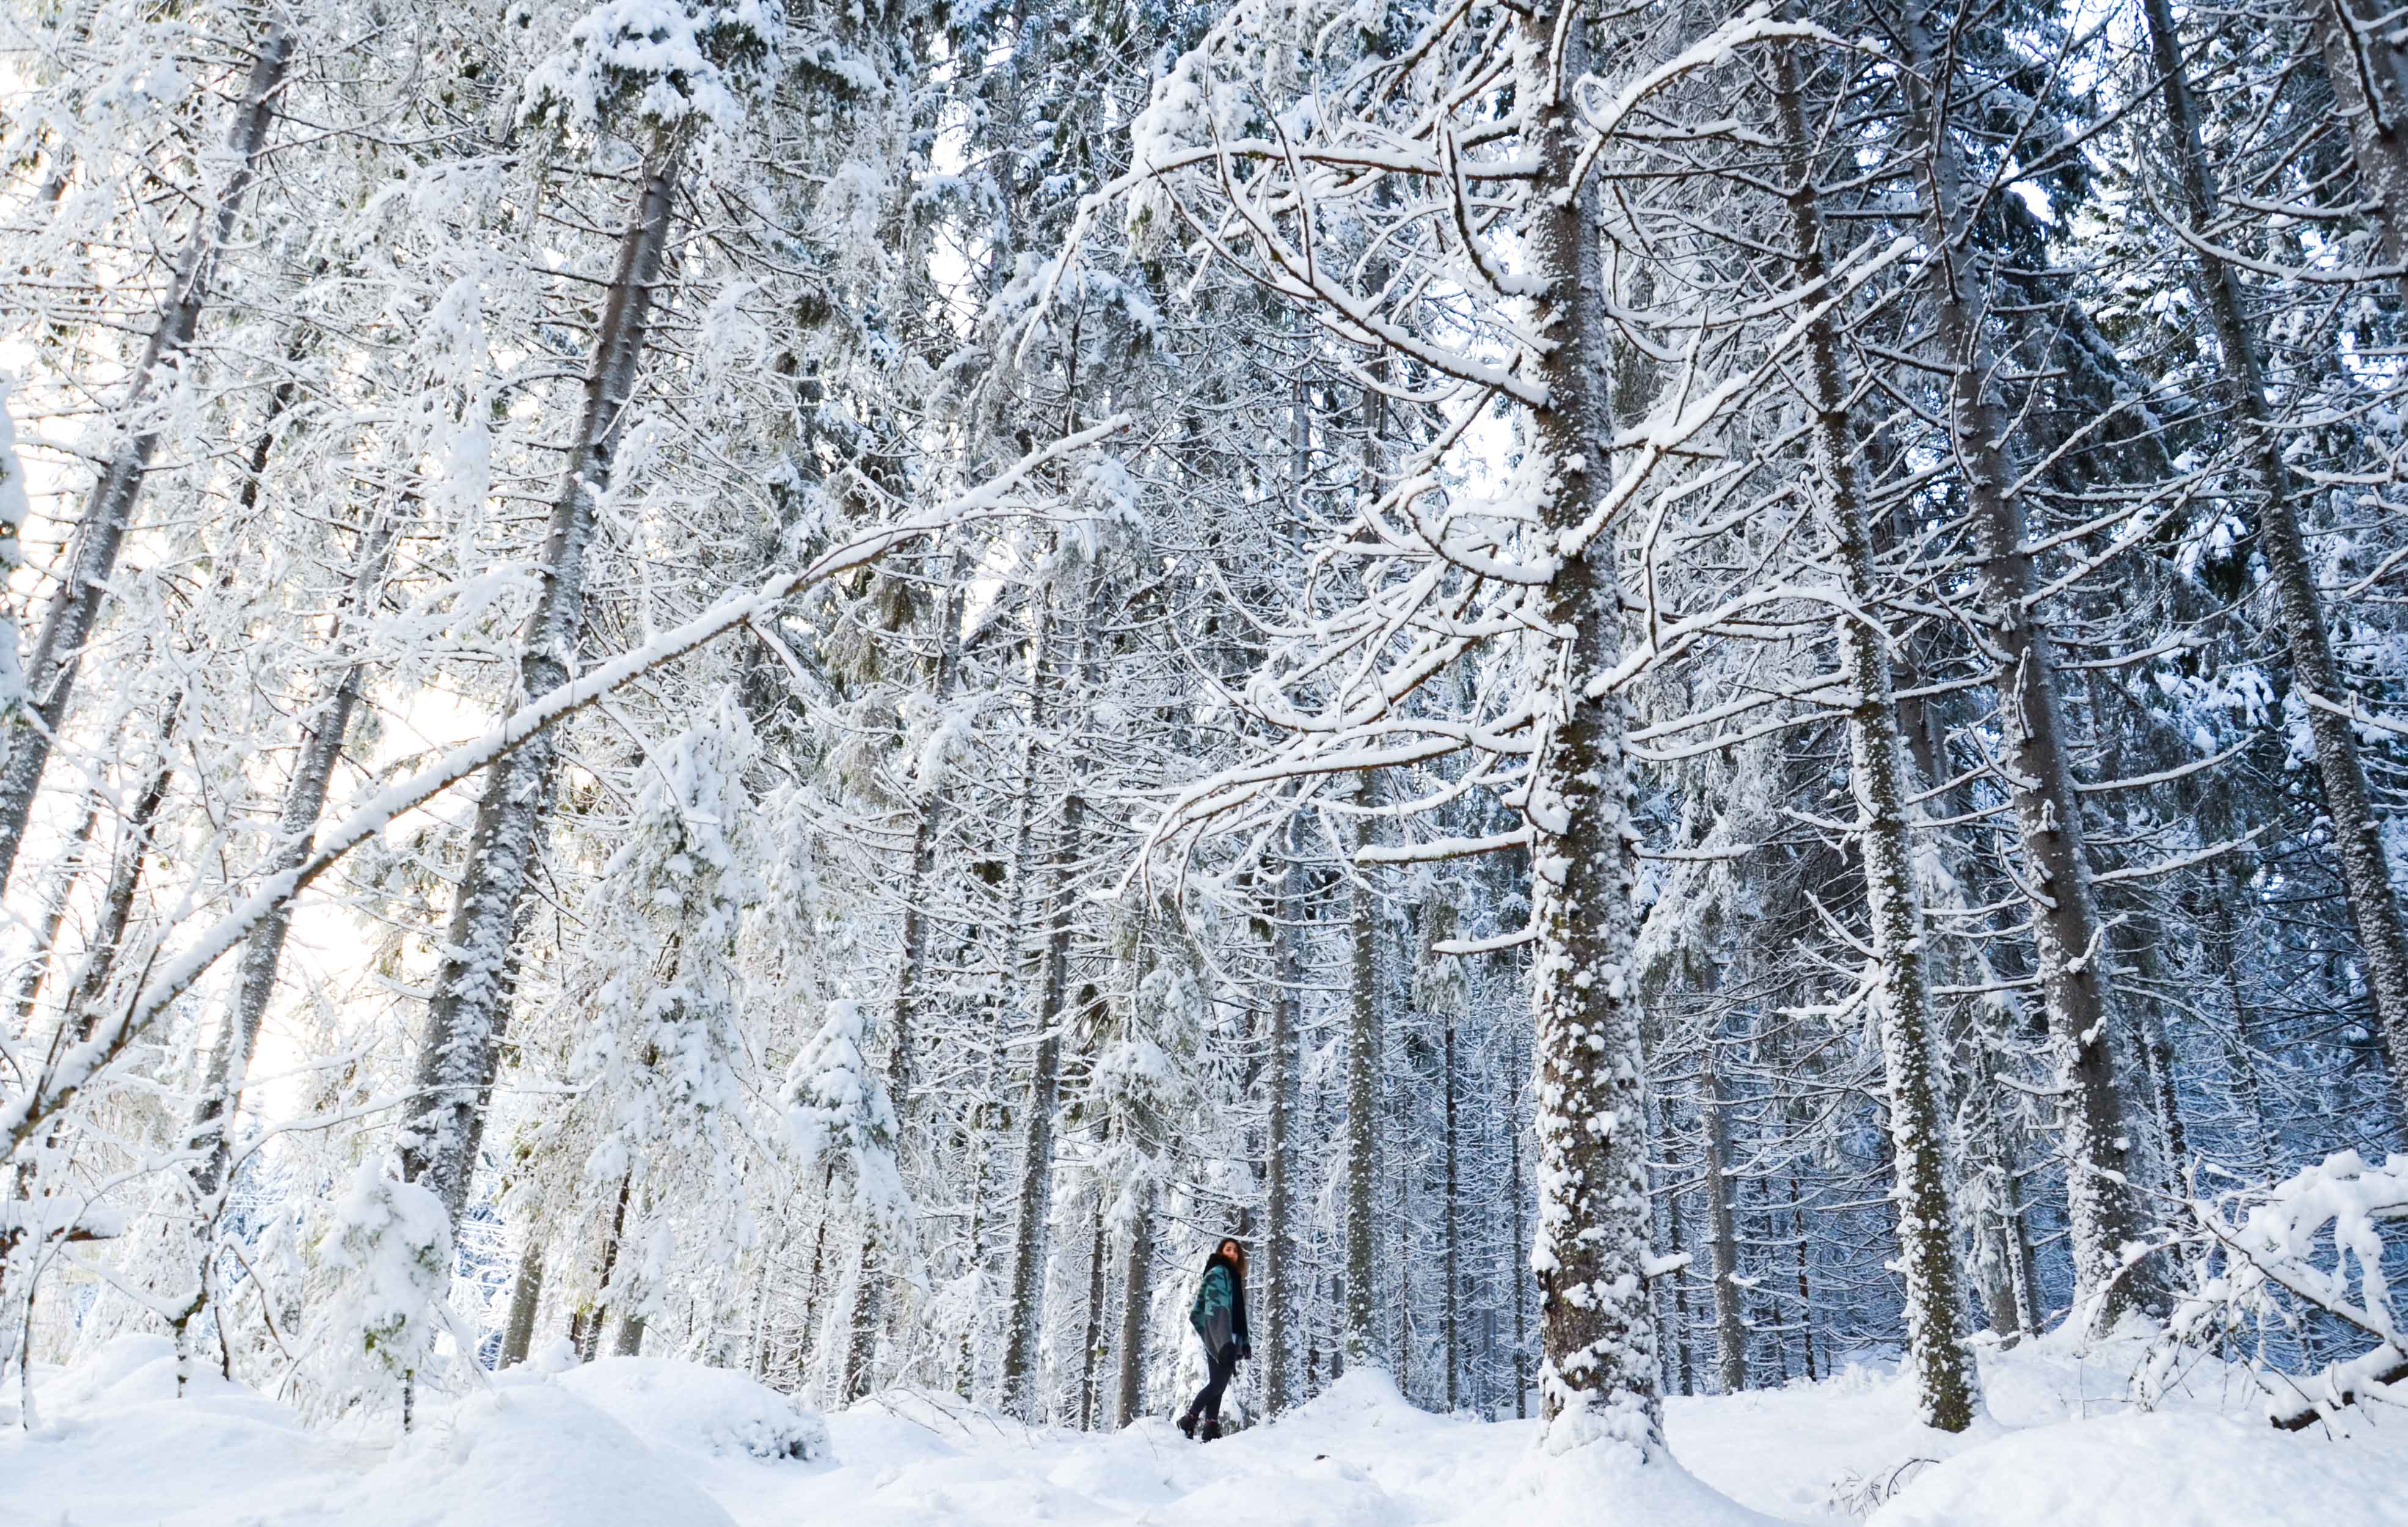
tree, forest, branch, snow, winter, plant, wood, frost, birch, weather, fir, season, spruce, footwear, habitat, freezing, natural environment, woody plant, land plant